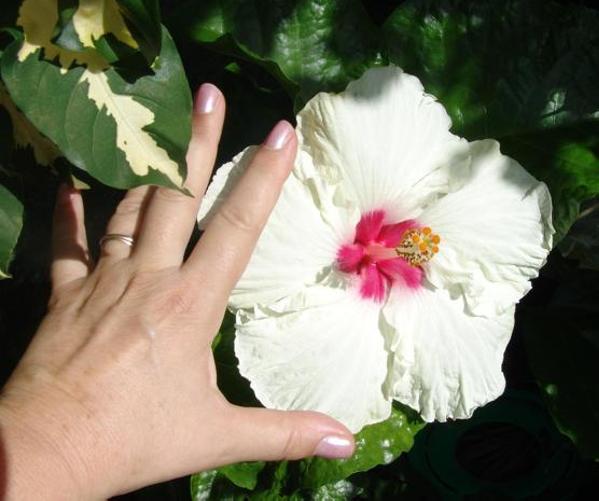
Label: hibiscus